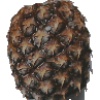
Label: pineapple